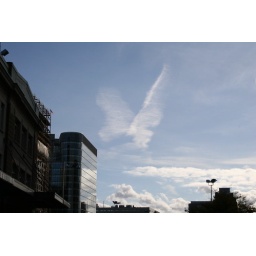
A huge butterfly in the sky